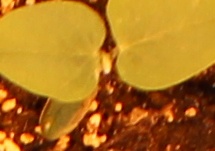
Label: Soybean